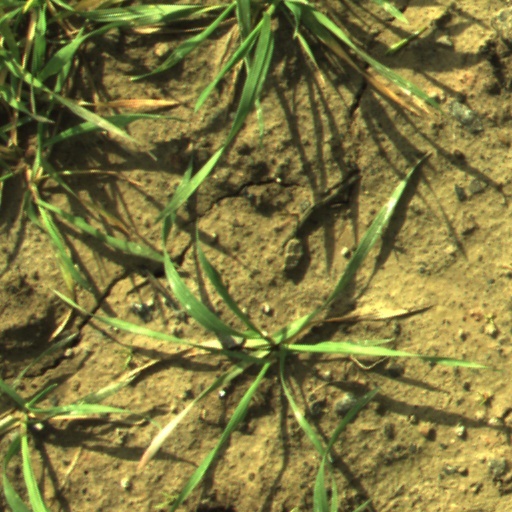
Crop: wheat